Ichinowari Station

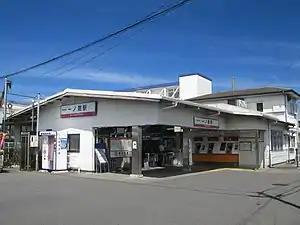
Ichinowari Station, August 2012

is a passenger railway station located in the city of Kasukabe, Saitama, Japan, operated by the private railway operator Tōbu Railway.